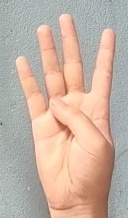
ASL sign: 4